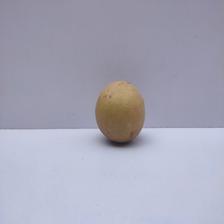
Size: Medium